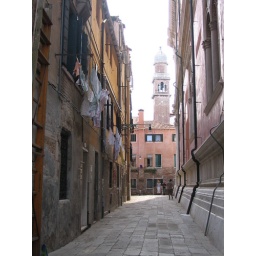
A little street right by my favorite cheap pizza place and my cheap gelato place.